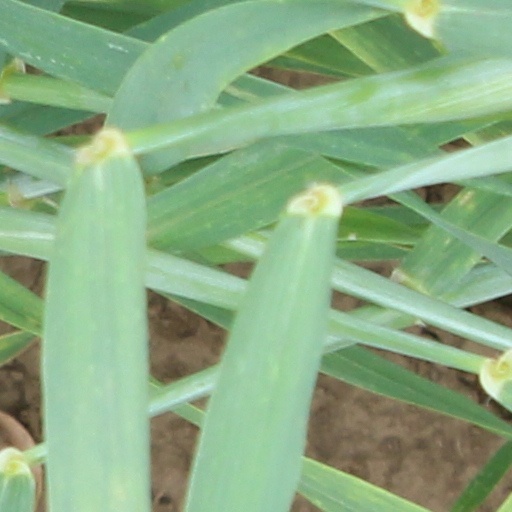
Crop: wheat